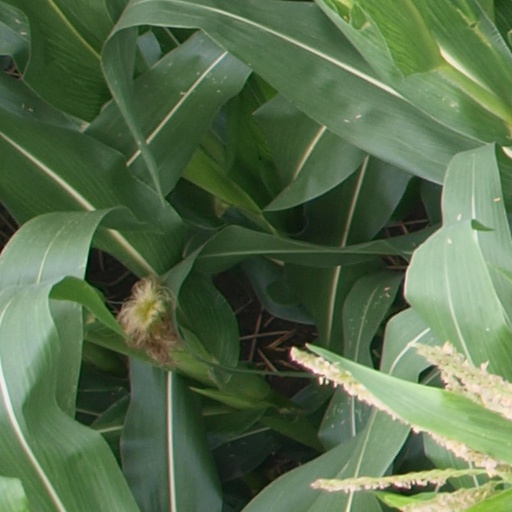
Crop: maize; corn